Koch Apartments

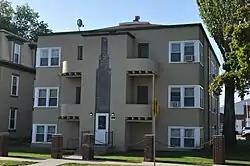

The Koch Apartments is an apartment building located designed by architecture firm Kings & Dixon located at 209 W Second Ave Mitchell, Davison County, South Dakota. The building was listed on the National Register of Historic Places on October 31, 1996.